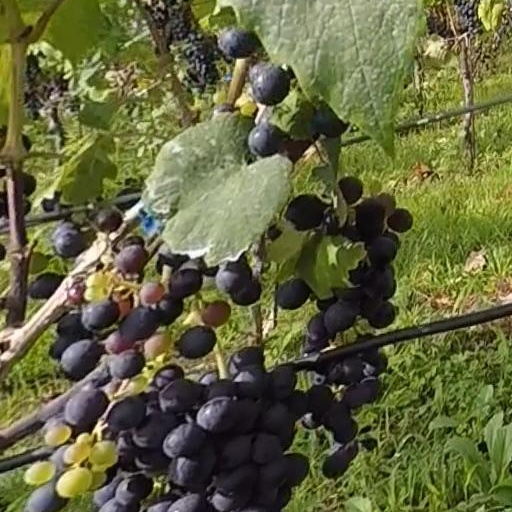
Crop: grape